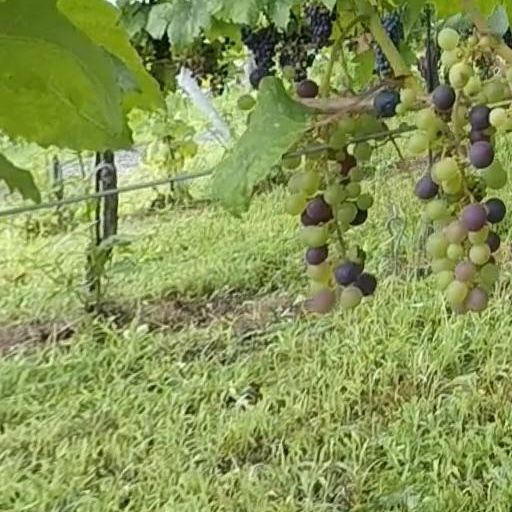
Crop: grape